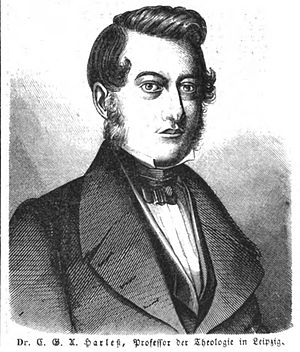
Adolf Harleß
Gottlieb Christoph Adolf von Harleß var en tysk luthersk teolog. Han var nevø af Johann Christian Harleß og bror til Emil Harleß.